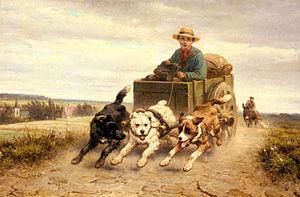
Henriëtte Ronner-Knip, née le 31 mai 1821 à Amsterdam et morte le 2 mars 1909 à Ixelles, est une peintre animalière belgo-néerlandaise.